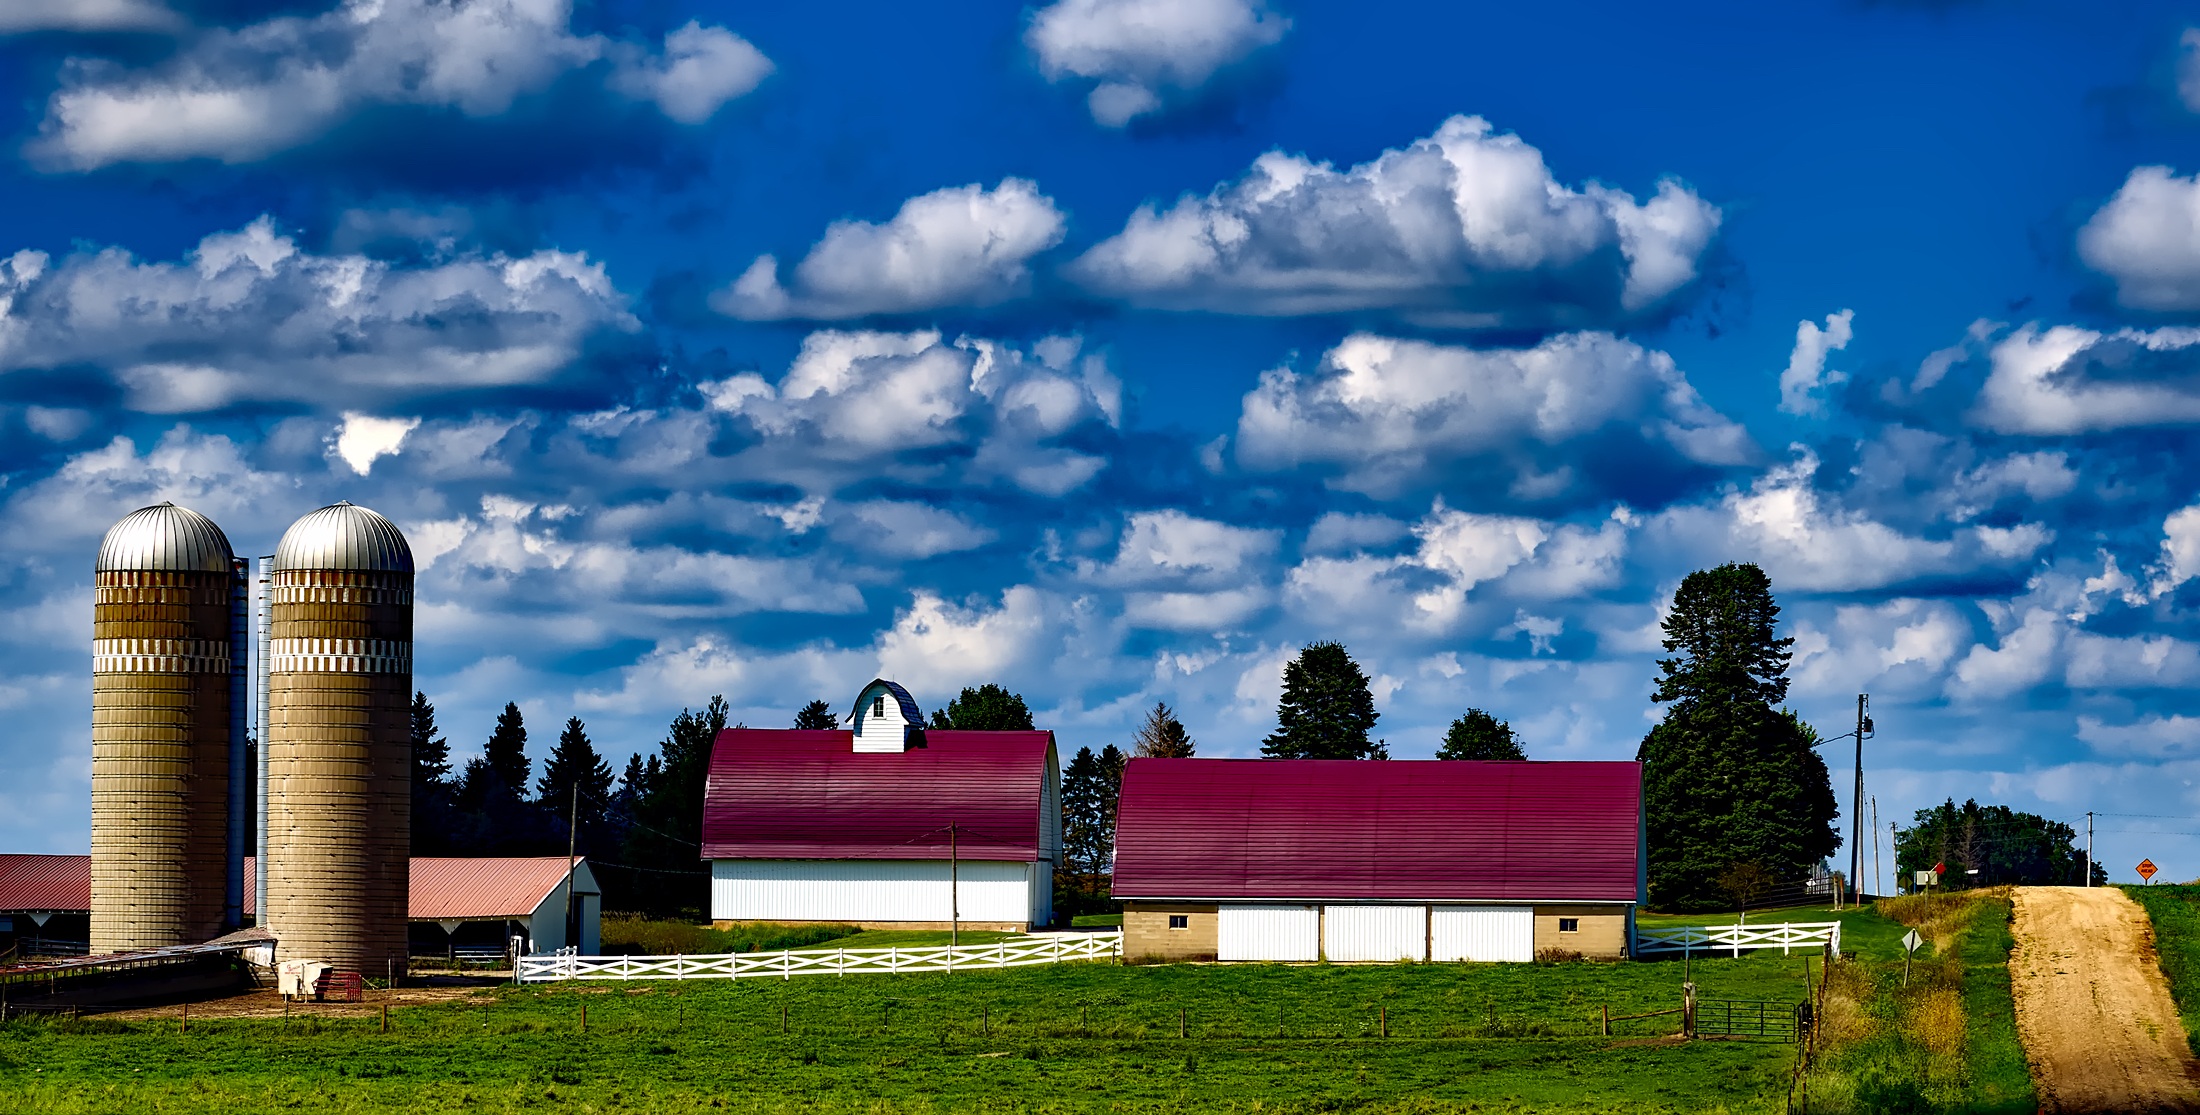
landscape, nature, horizon, cloud, sky, field, farm, meadow, sunlight, barn, country, panorama, dirt road, rural, tower, scenic, landmark, agriculture, place of worship, outdoors, hdr, clouds, buildings, silos, iowa, rural area